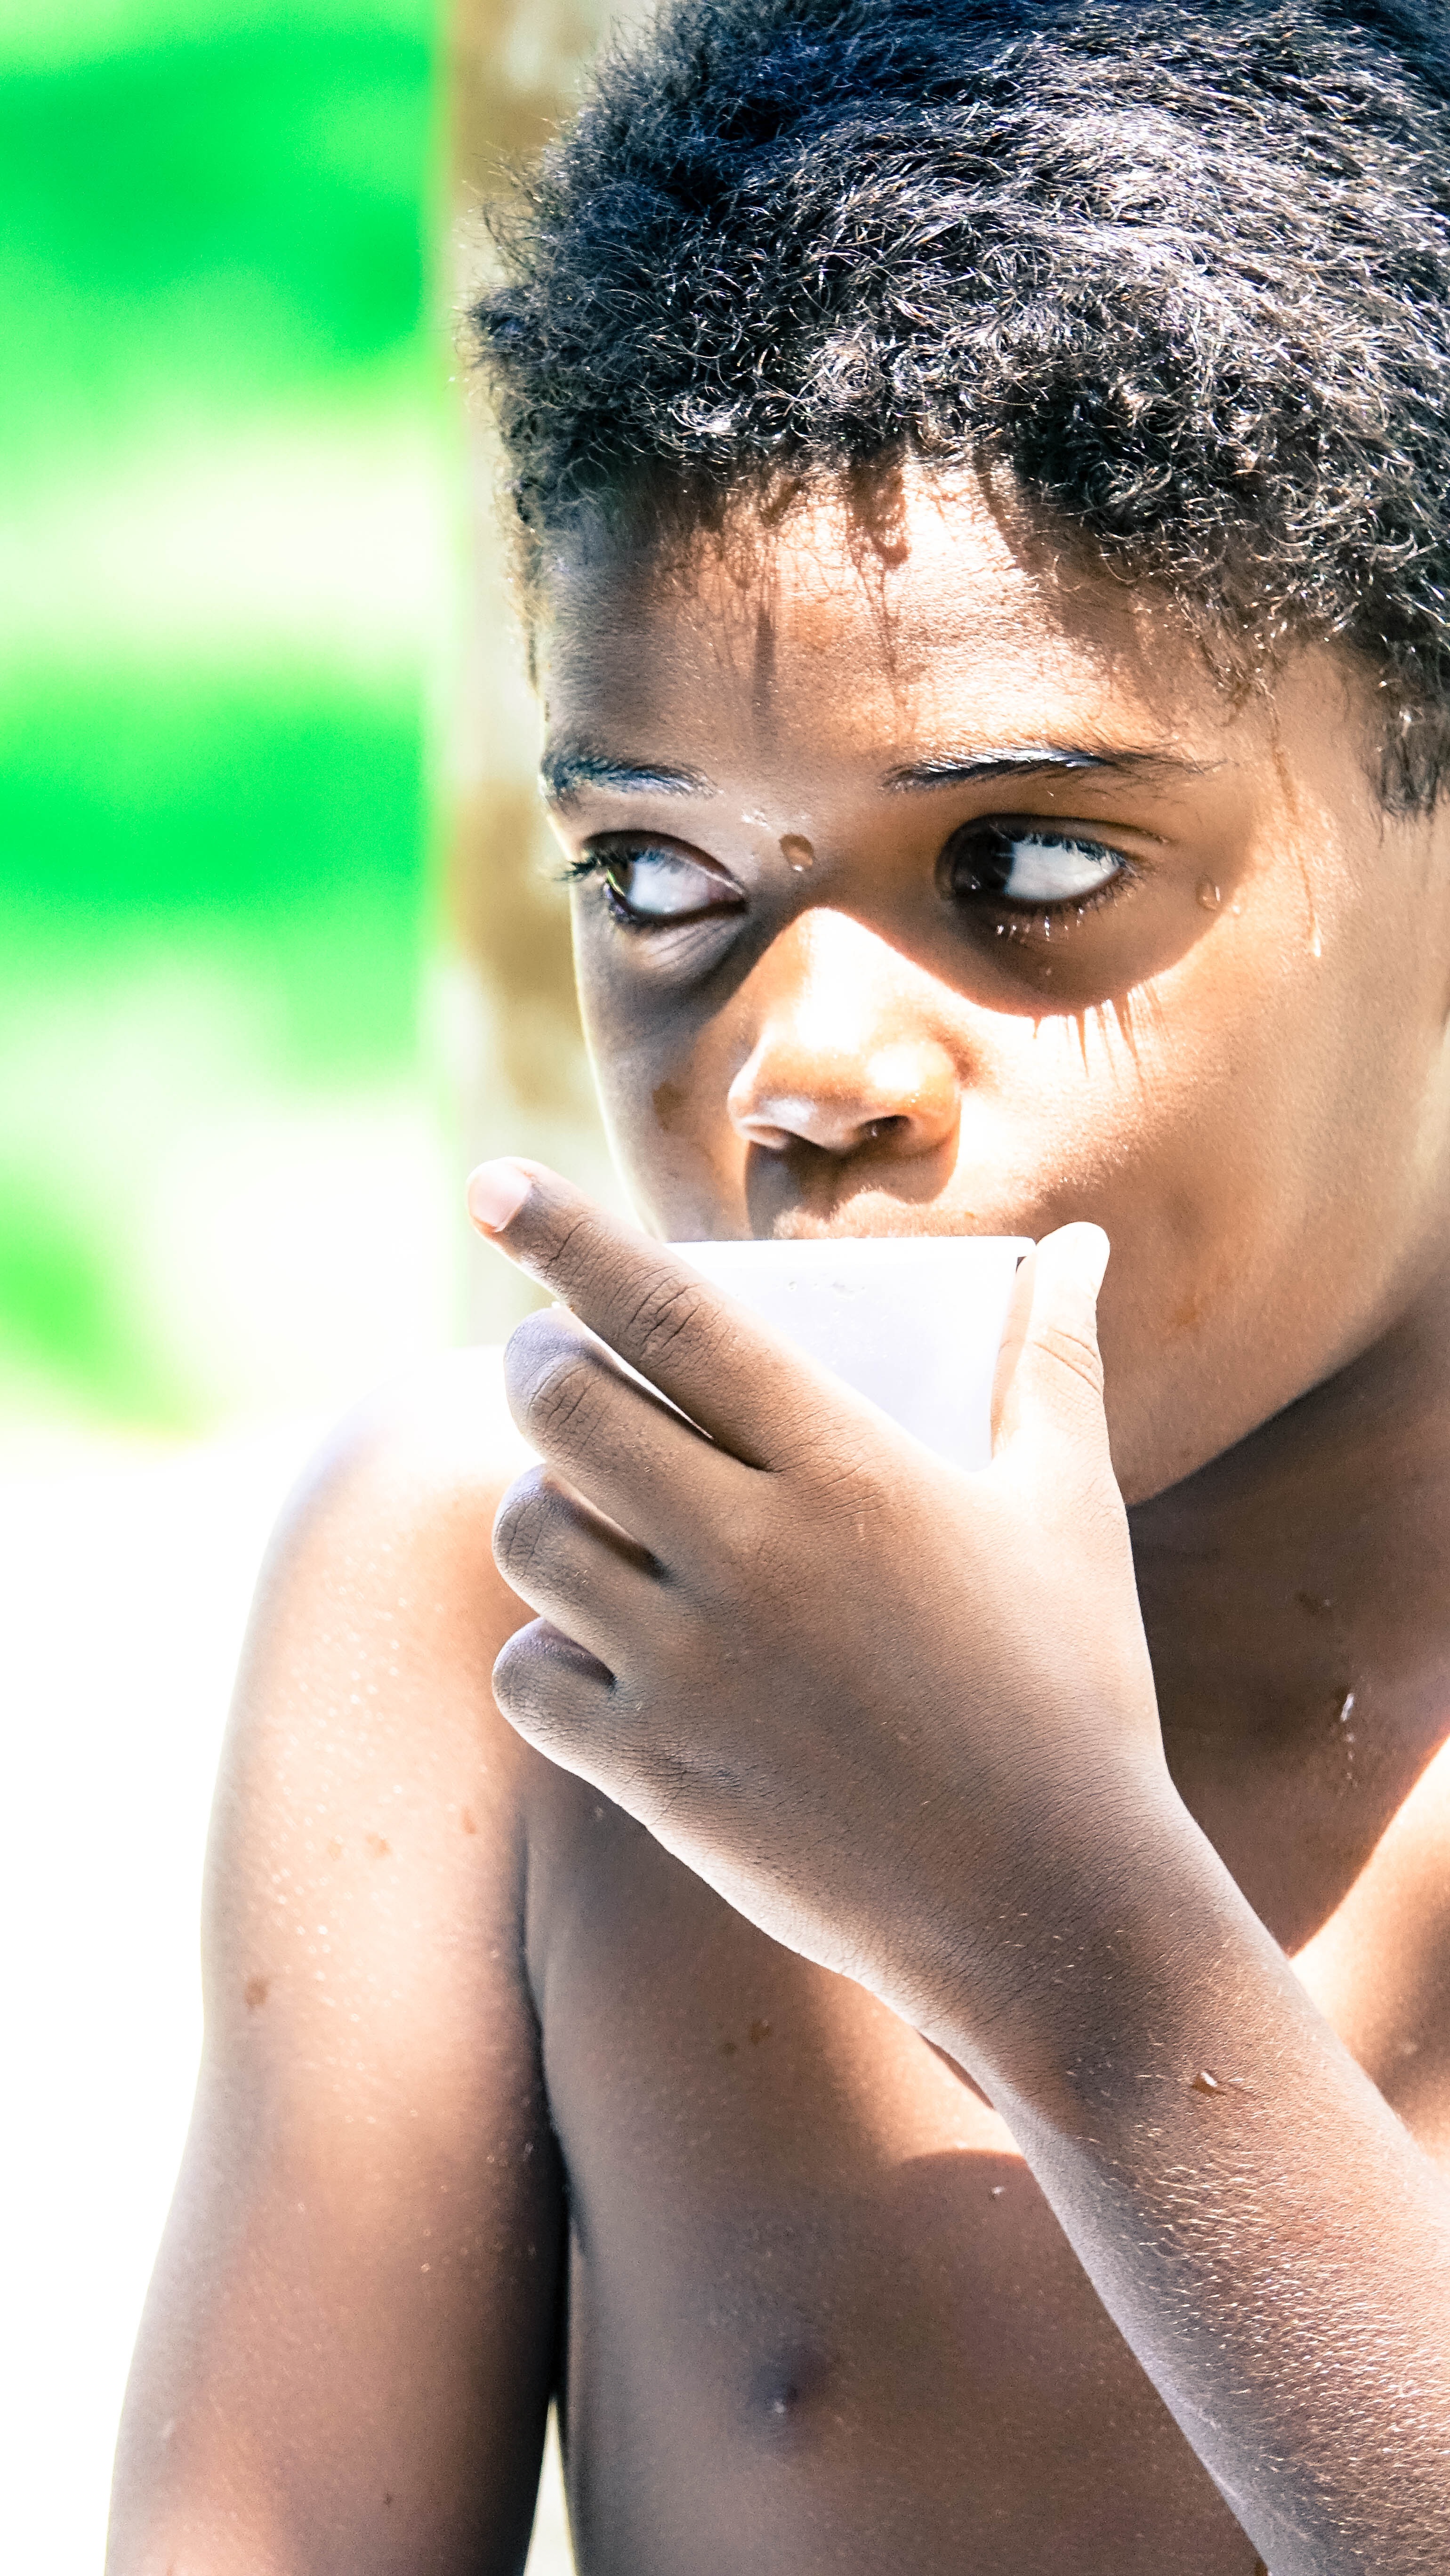
man, water, nature, person, girl, woman, hair, photography, boy, cute, male, celebration, portrait, model, child, drink, close, eat, cake, facial expression, hairstyle, smile, thirsty, close up, face, festival, children, fun, eye, head, photograph, skin, beauty, photo shoot, children's birthday, drink coffee, birthday coffee, portrait photography, barechestedness, art model